Answer in natural language. Considering the relative positions, where is advanced coding ai (highlighted by a green box) with respect to advanced coding ai (highlighted by a blue box)? Choose between the following options: below or above
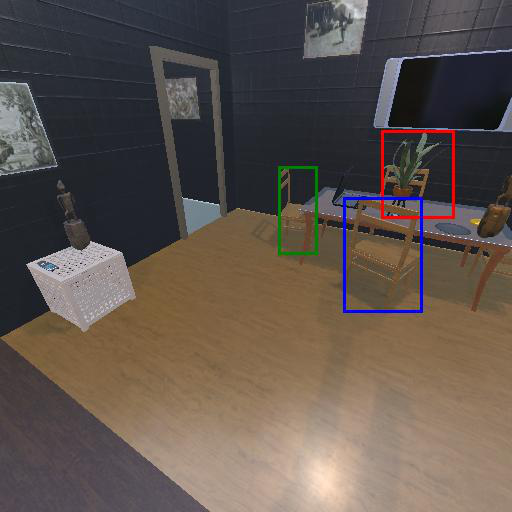
<answer>above</answer>